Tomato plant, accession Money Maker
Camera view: vertical (180 deg); turntable rotation: 330 degrees
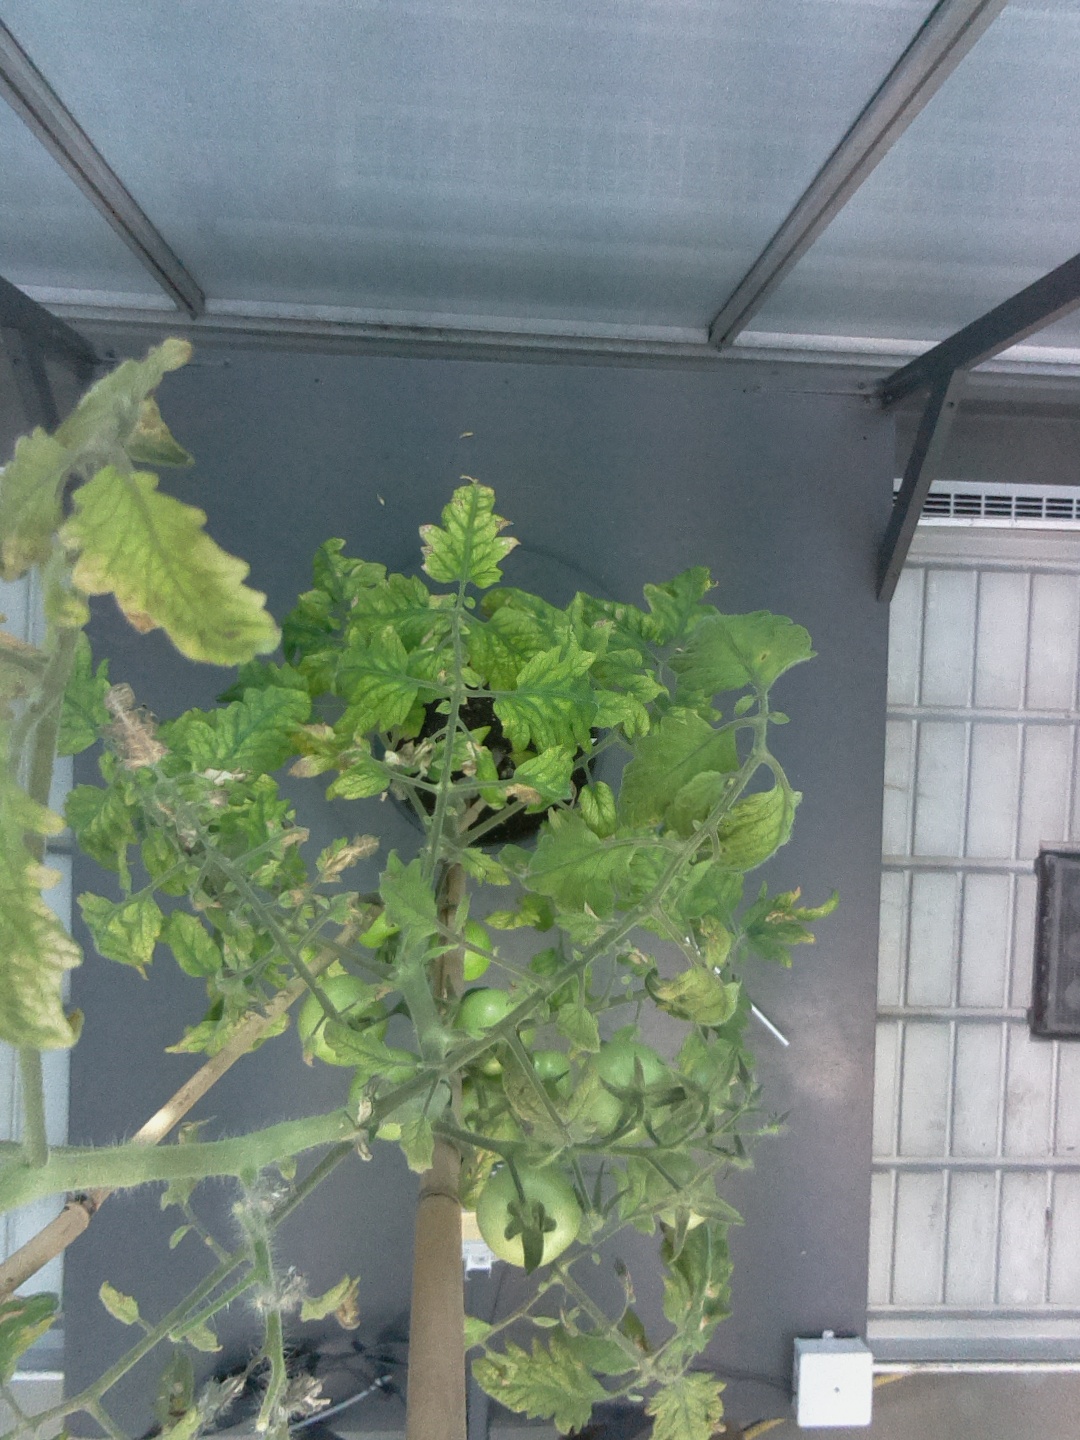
BBCH growth stage 79: 90% -100% of final fruit size